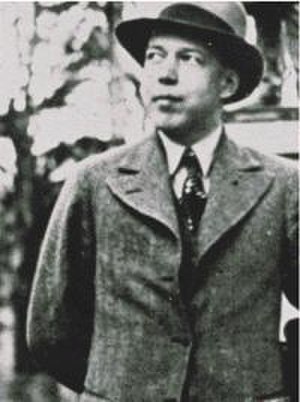
Mika Waltari
Mika Waltari var en finsk forfatter, dramatiker og oversætter. Han er særlig kendt for den historiske roman Sinuhe ægypteren. Han skrev også poesi, skuespil og radioteater. Hans litteratur er oversat til over tredive sprog.